Abbey of Saint Gall

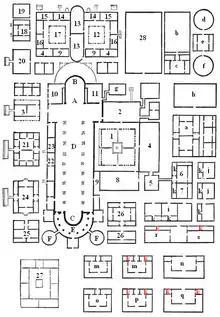
The diagram version of the Plan

In 1207, abbot Ulrich von Saxwas raised to the rank of Prince ("Reichsfürst", or simply "Fürst") of the Holy Roman Empire by King Philip of Germany. The abbey became a Princely Abbey ("Reichsabtei"). As the abbey became more involved in local politics, it entered a period of decline.